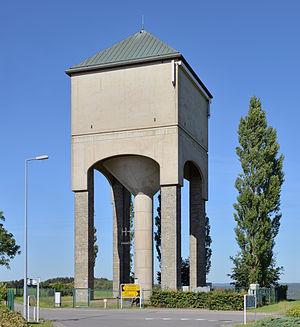
Château d'eau à Dahl, Luxembourg. Lëtzebuergesch: Waassertuerm zu Dol.
Le château d'eau de Dahl est situé à l'ouest de la localité luxembourgeoise de Dahl, au croisement du CR321A et du CR321.